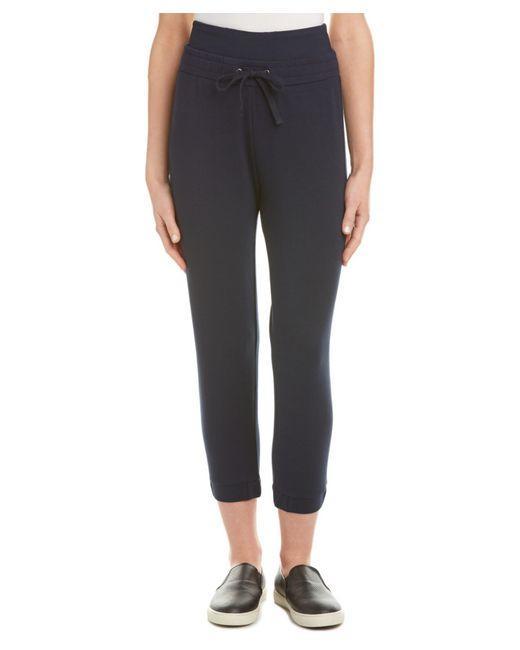
Schwarze taillierte schwarze Damenhose und flache schwarz-weiße Schuhe